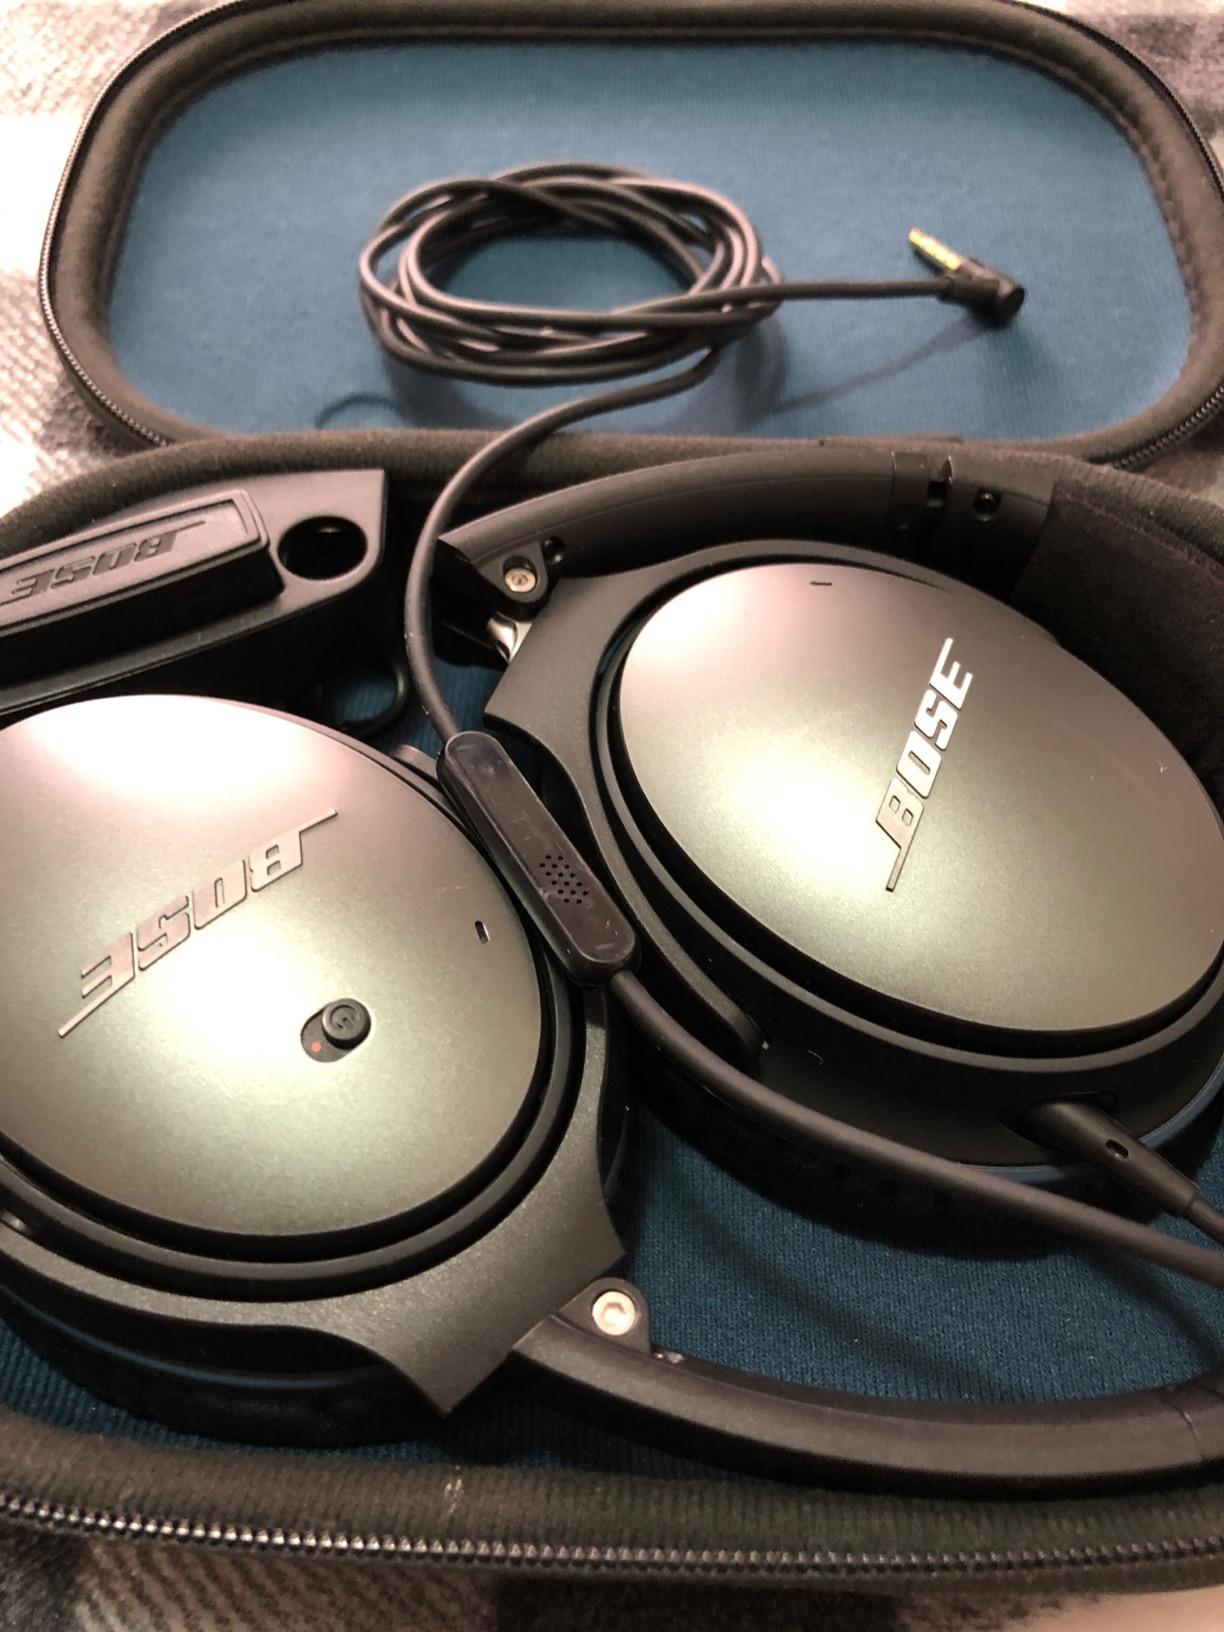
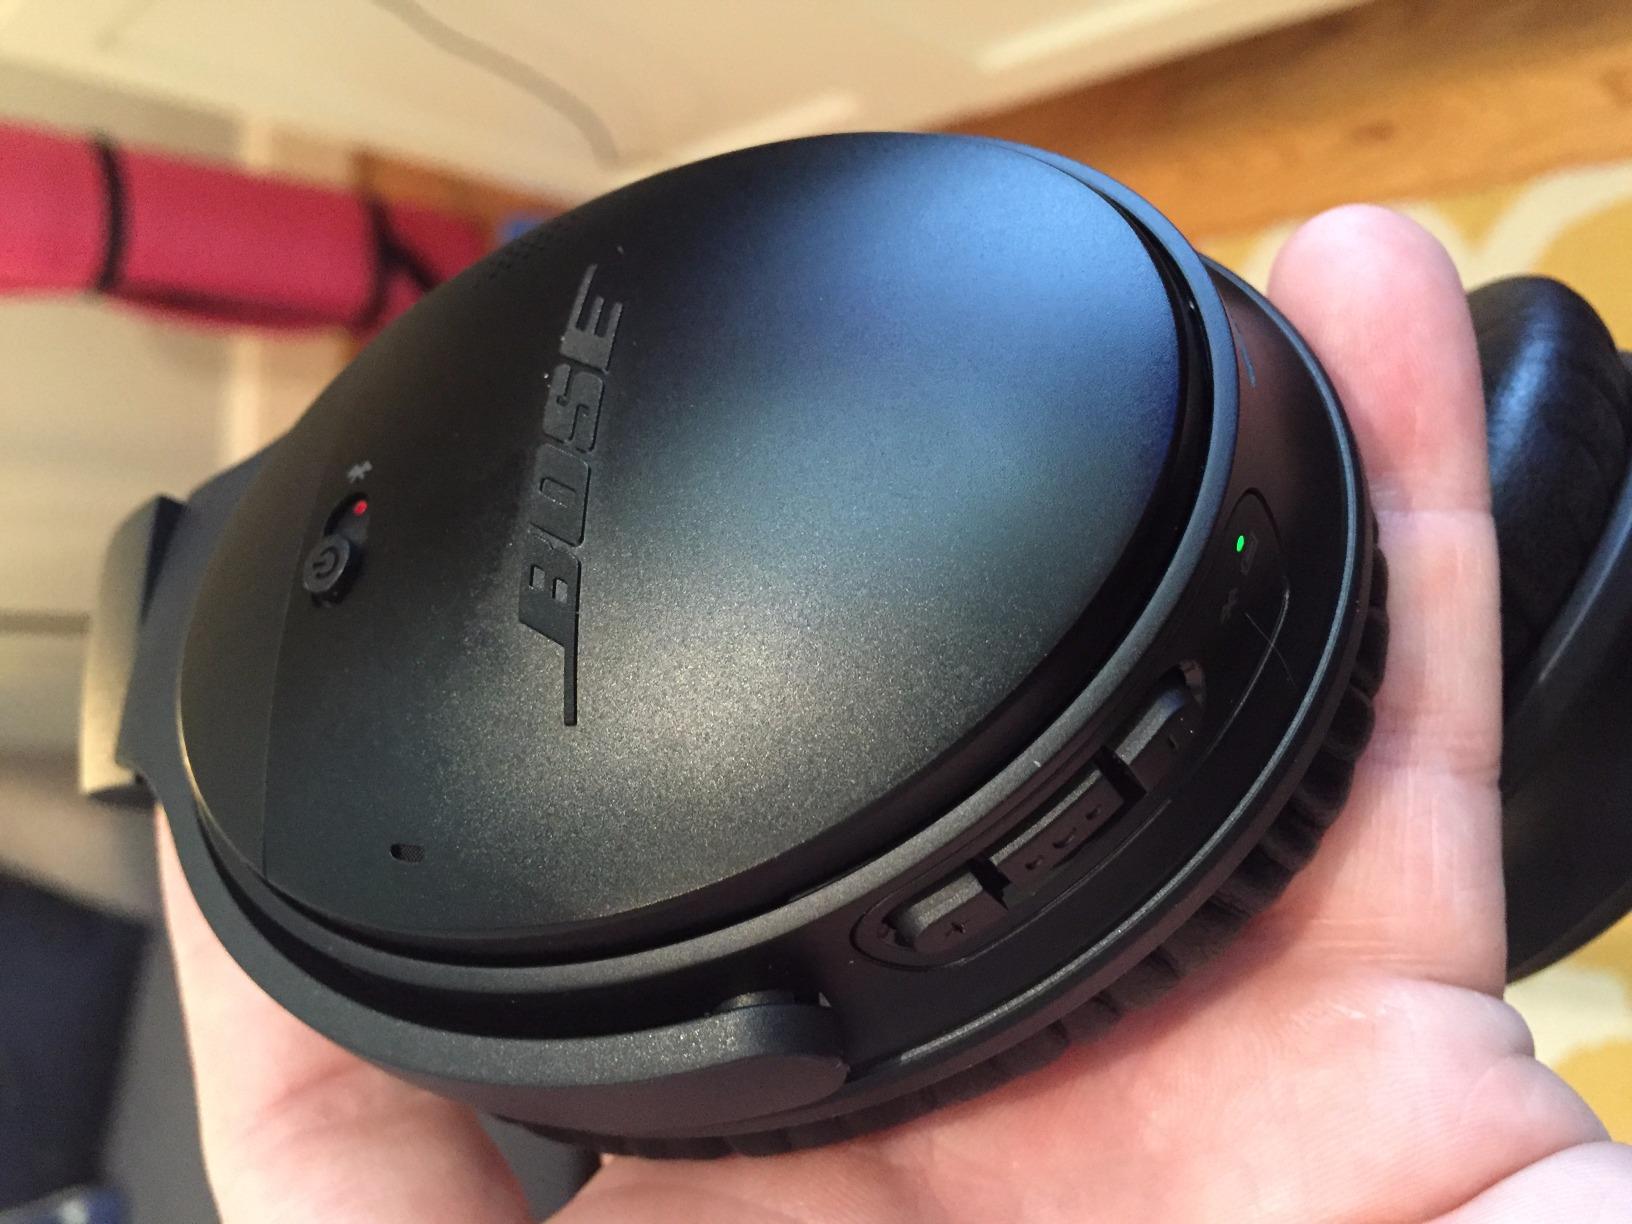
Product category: headphones
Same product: no